Arthur Moymow

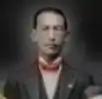
Arthur Moymow, St.George District Hon. Treasurer. 1927

Arthur Moymow joined the Second Australian Imperial Force (AIF) in an administrative role with the recruitment staff in 1941 but died suddenly, at his Hamilton home, on 18 October 1944, age 60. Moymow was buried at the Sandgate War Cemetery on 20 October 1944.